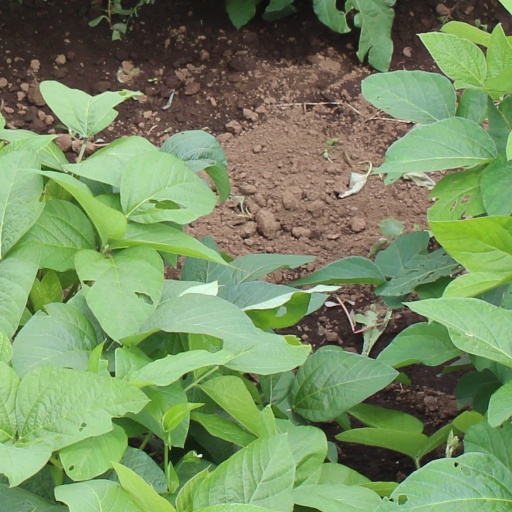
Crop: soybean